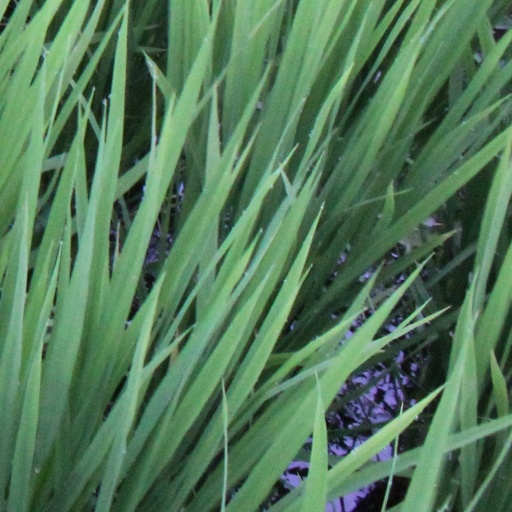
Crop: rice